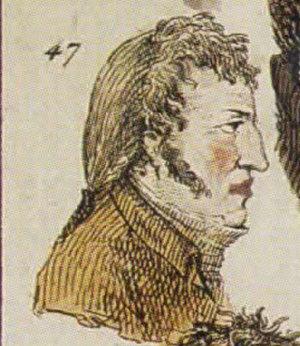
Pierre Guillemot (1759-1805)
Pierre Guillemot, dit le Roi de Bignan, né le 1ᵉʳ novembre 1759 au lieu-dit de Kerdelà Bignan, mort le 5 janvier 1805 à Vannes, est un chef militaire chouan qui tint en respect les troupes républicaines dans une grande partie du Morbihan de l'an II à VIII. Il est le père de Julien Guillemot.